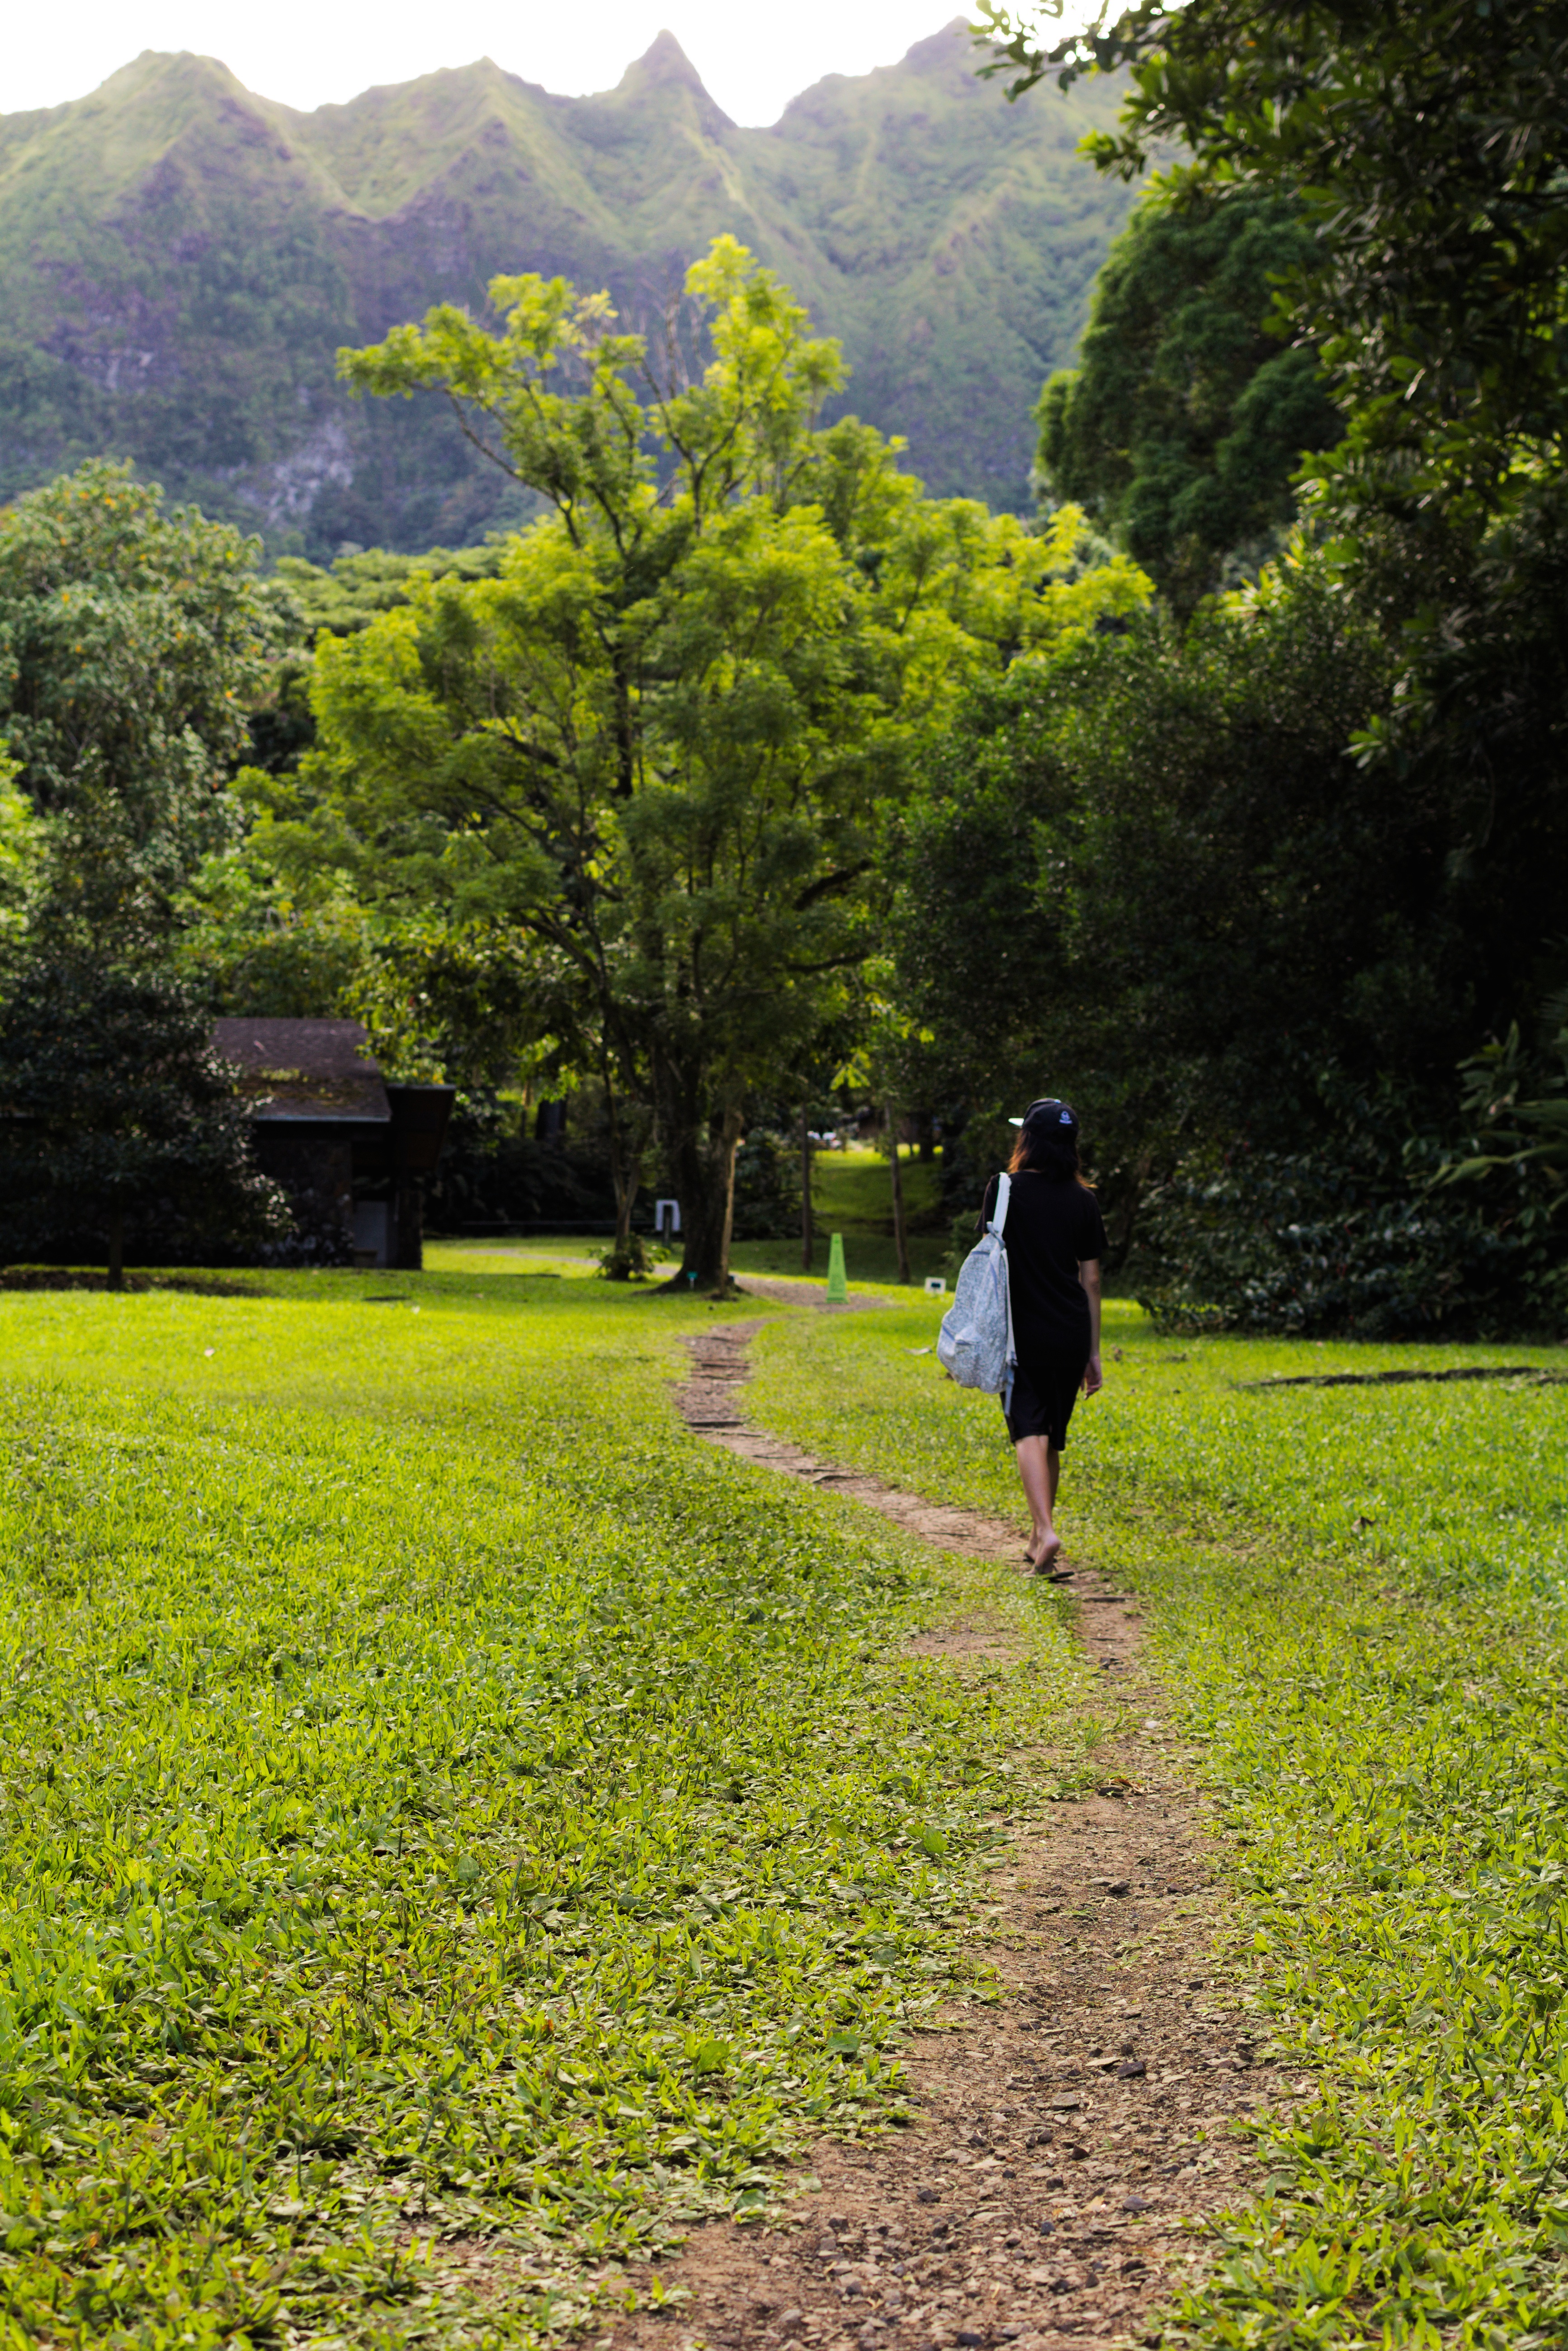
tree, nature, forest, grass, walking, field, lawn, meadow, sunlight, leaf, hill, flower, green, autumn, park, agriculture, garden, plantation, woodland, rural area, woody plant